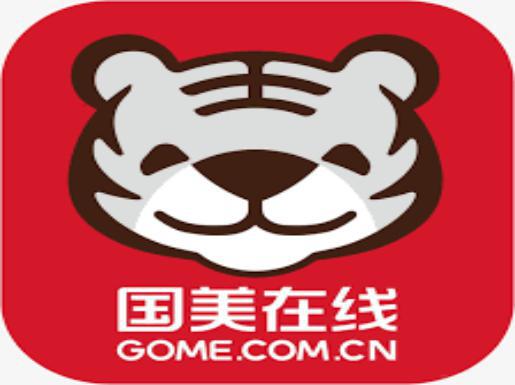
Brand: gome-1
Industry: Electronic